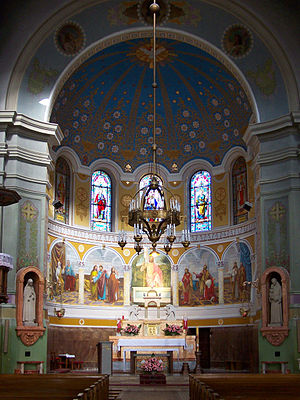
Pinsens Kirke i Łódź
Pinsens kirke indvendigt
Pinsens kirke er en katolsk kirke som ligger ved Frihedspladsen og selve begyndelsen af Piotrkowska-gaden i Łódź. Sammen med det klassisistiske rådhus udgør den, den nordlige indgangsport mod Piotrkowska-gaden.